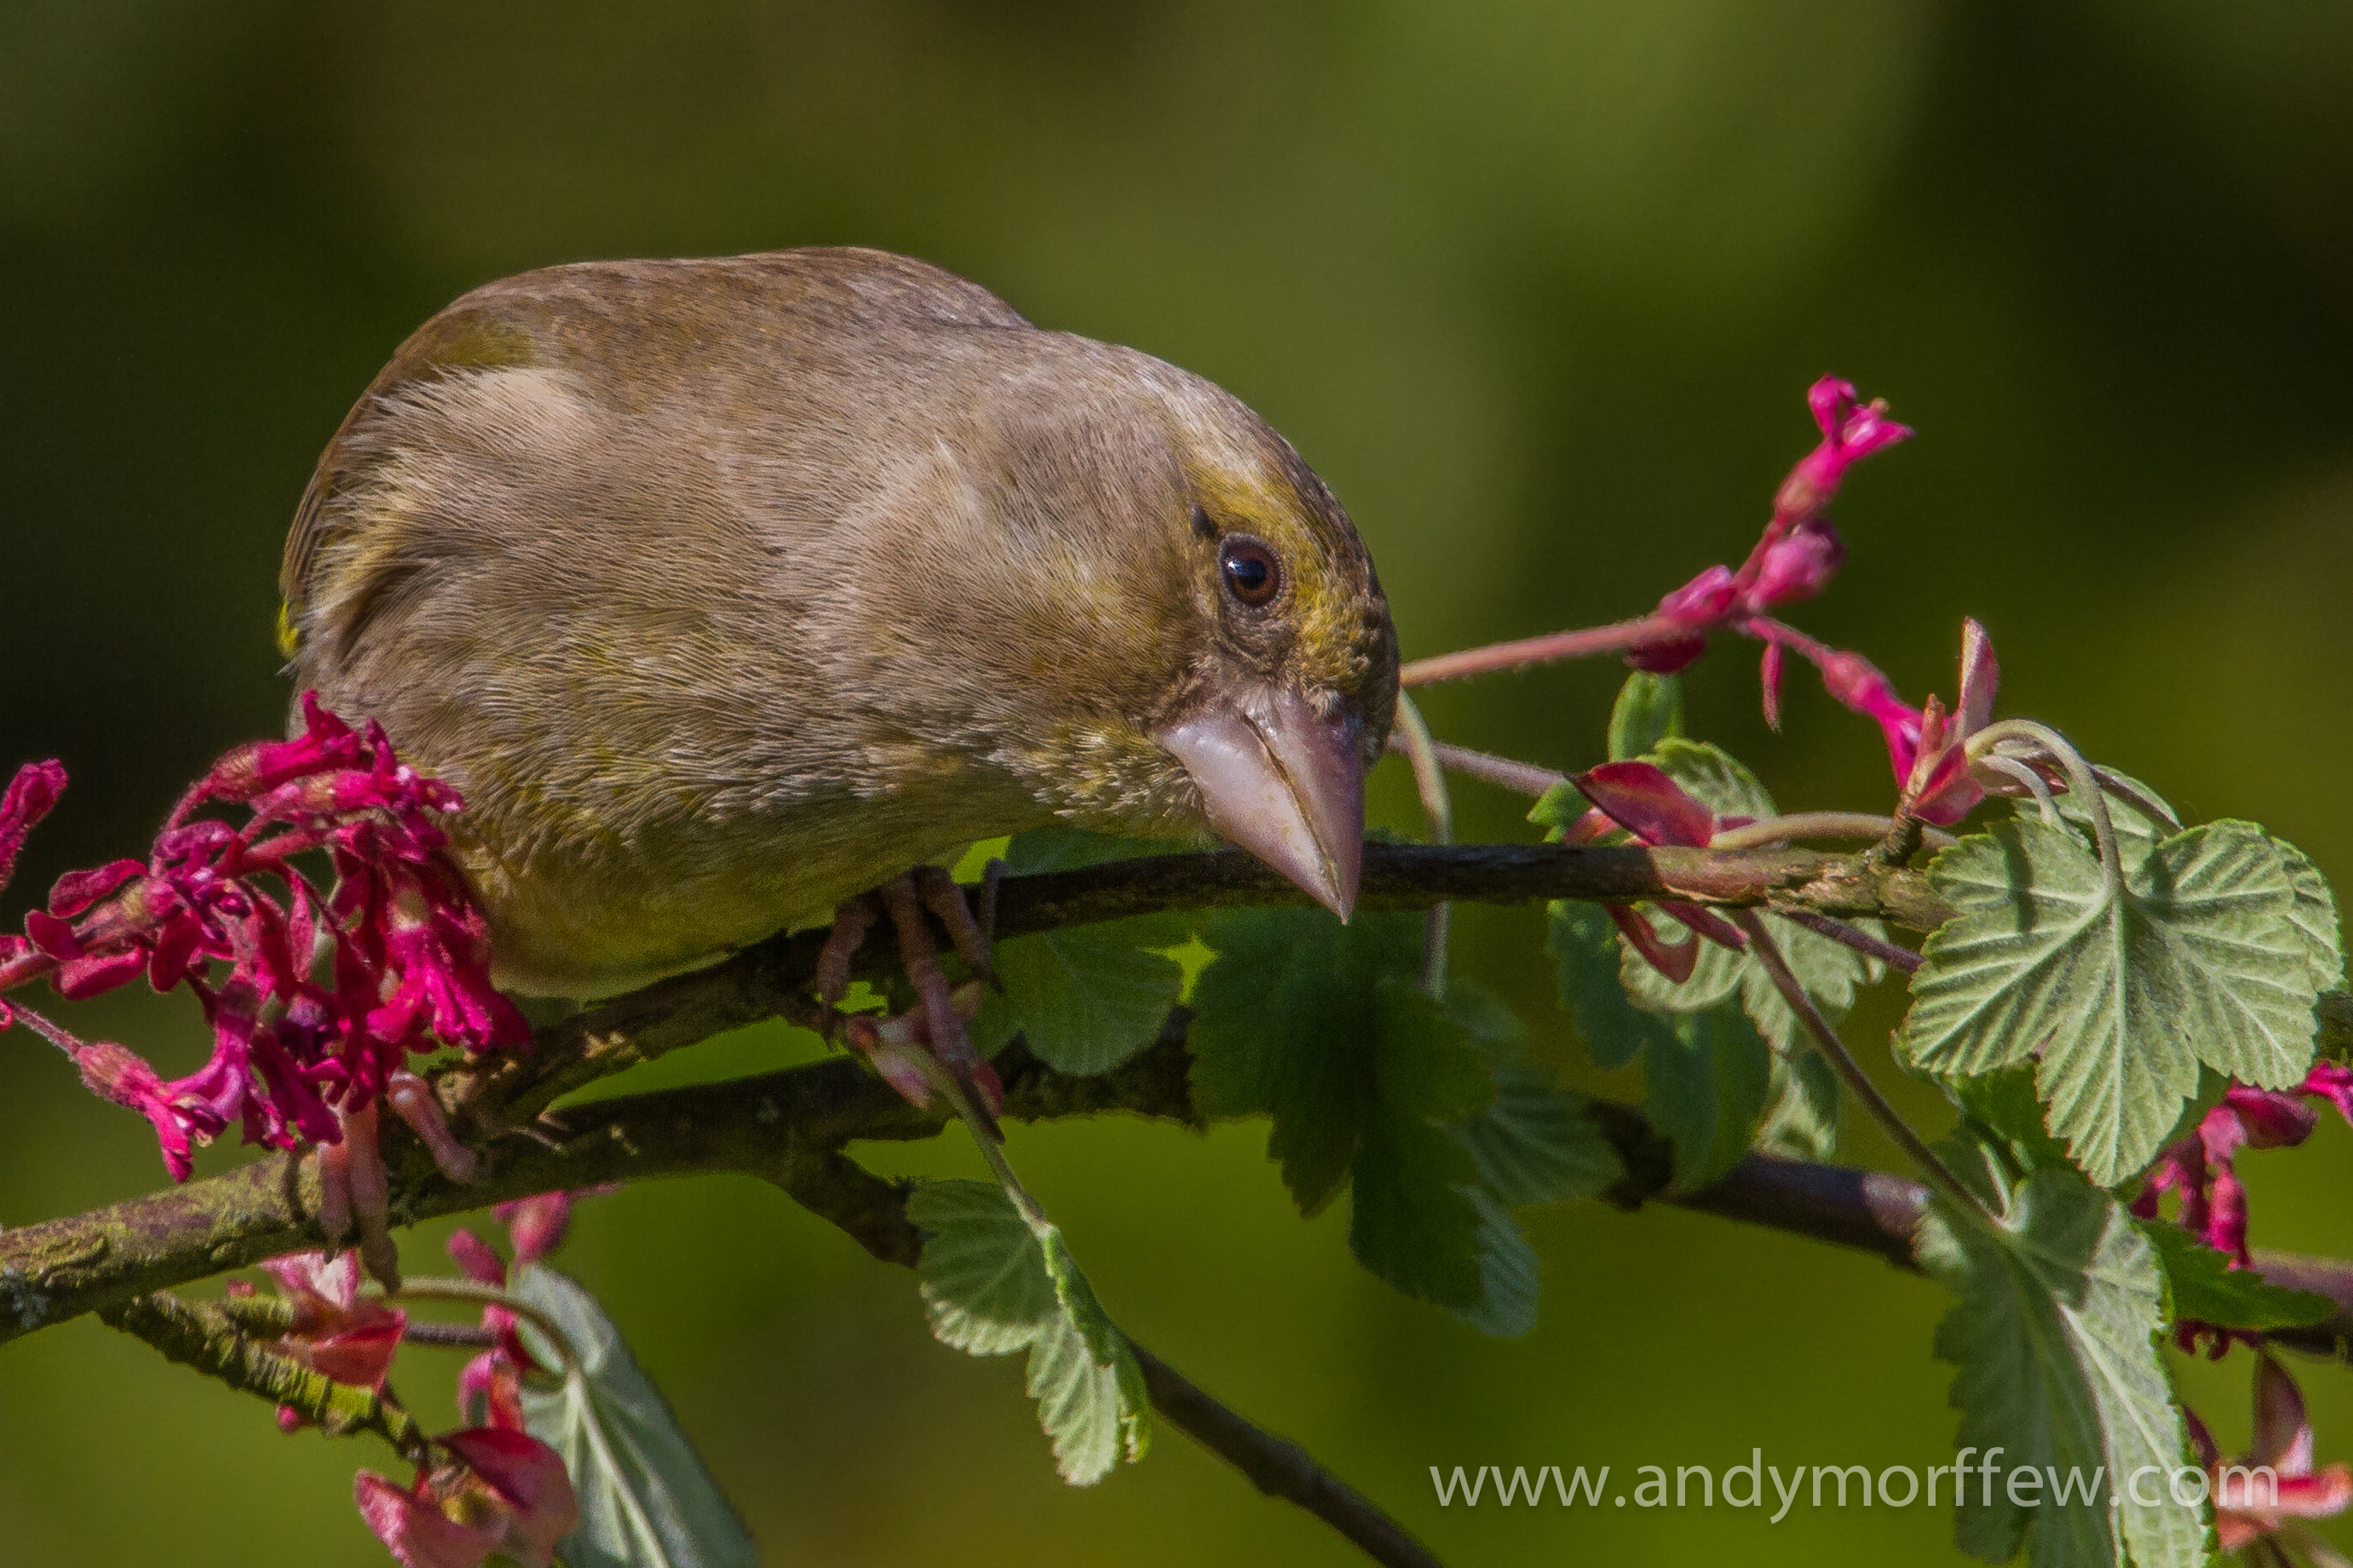
nature, branch, bird, flower, wildlife, beak, hummingbird, fauna, vertebrate, andymorffew, morffew, naturethroughthelens, eiap, itchenabbas, hampshire, avianexcellence, greenfinch, perching bird